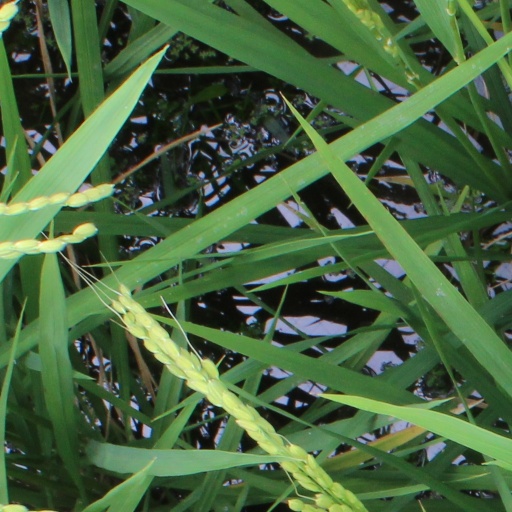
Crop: rice